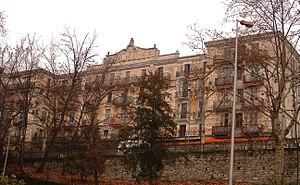
L'hôtel Beau-Site, est un ancien grand hôtel de la fin du XIXᵉ siècle construit à Aix-les-Bains en Savoie, transformé à présent en logements.